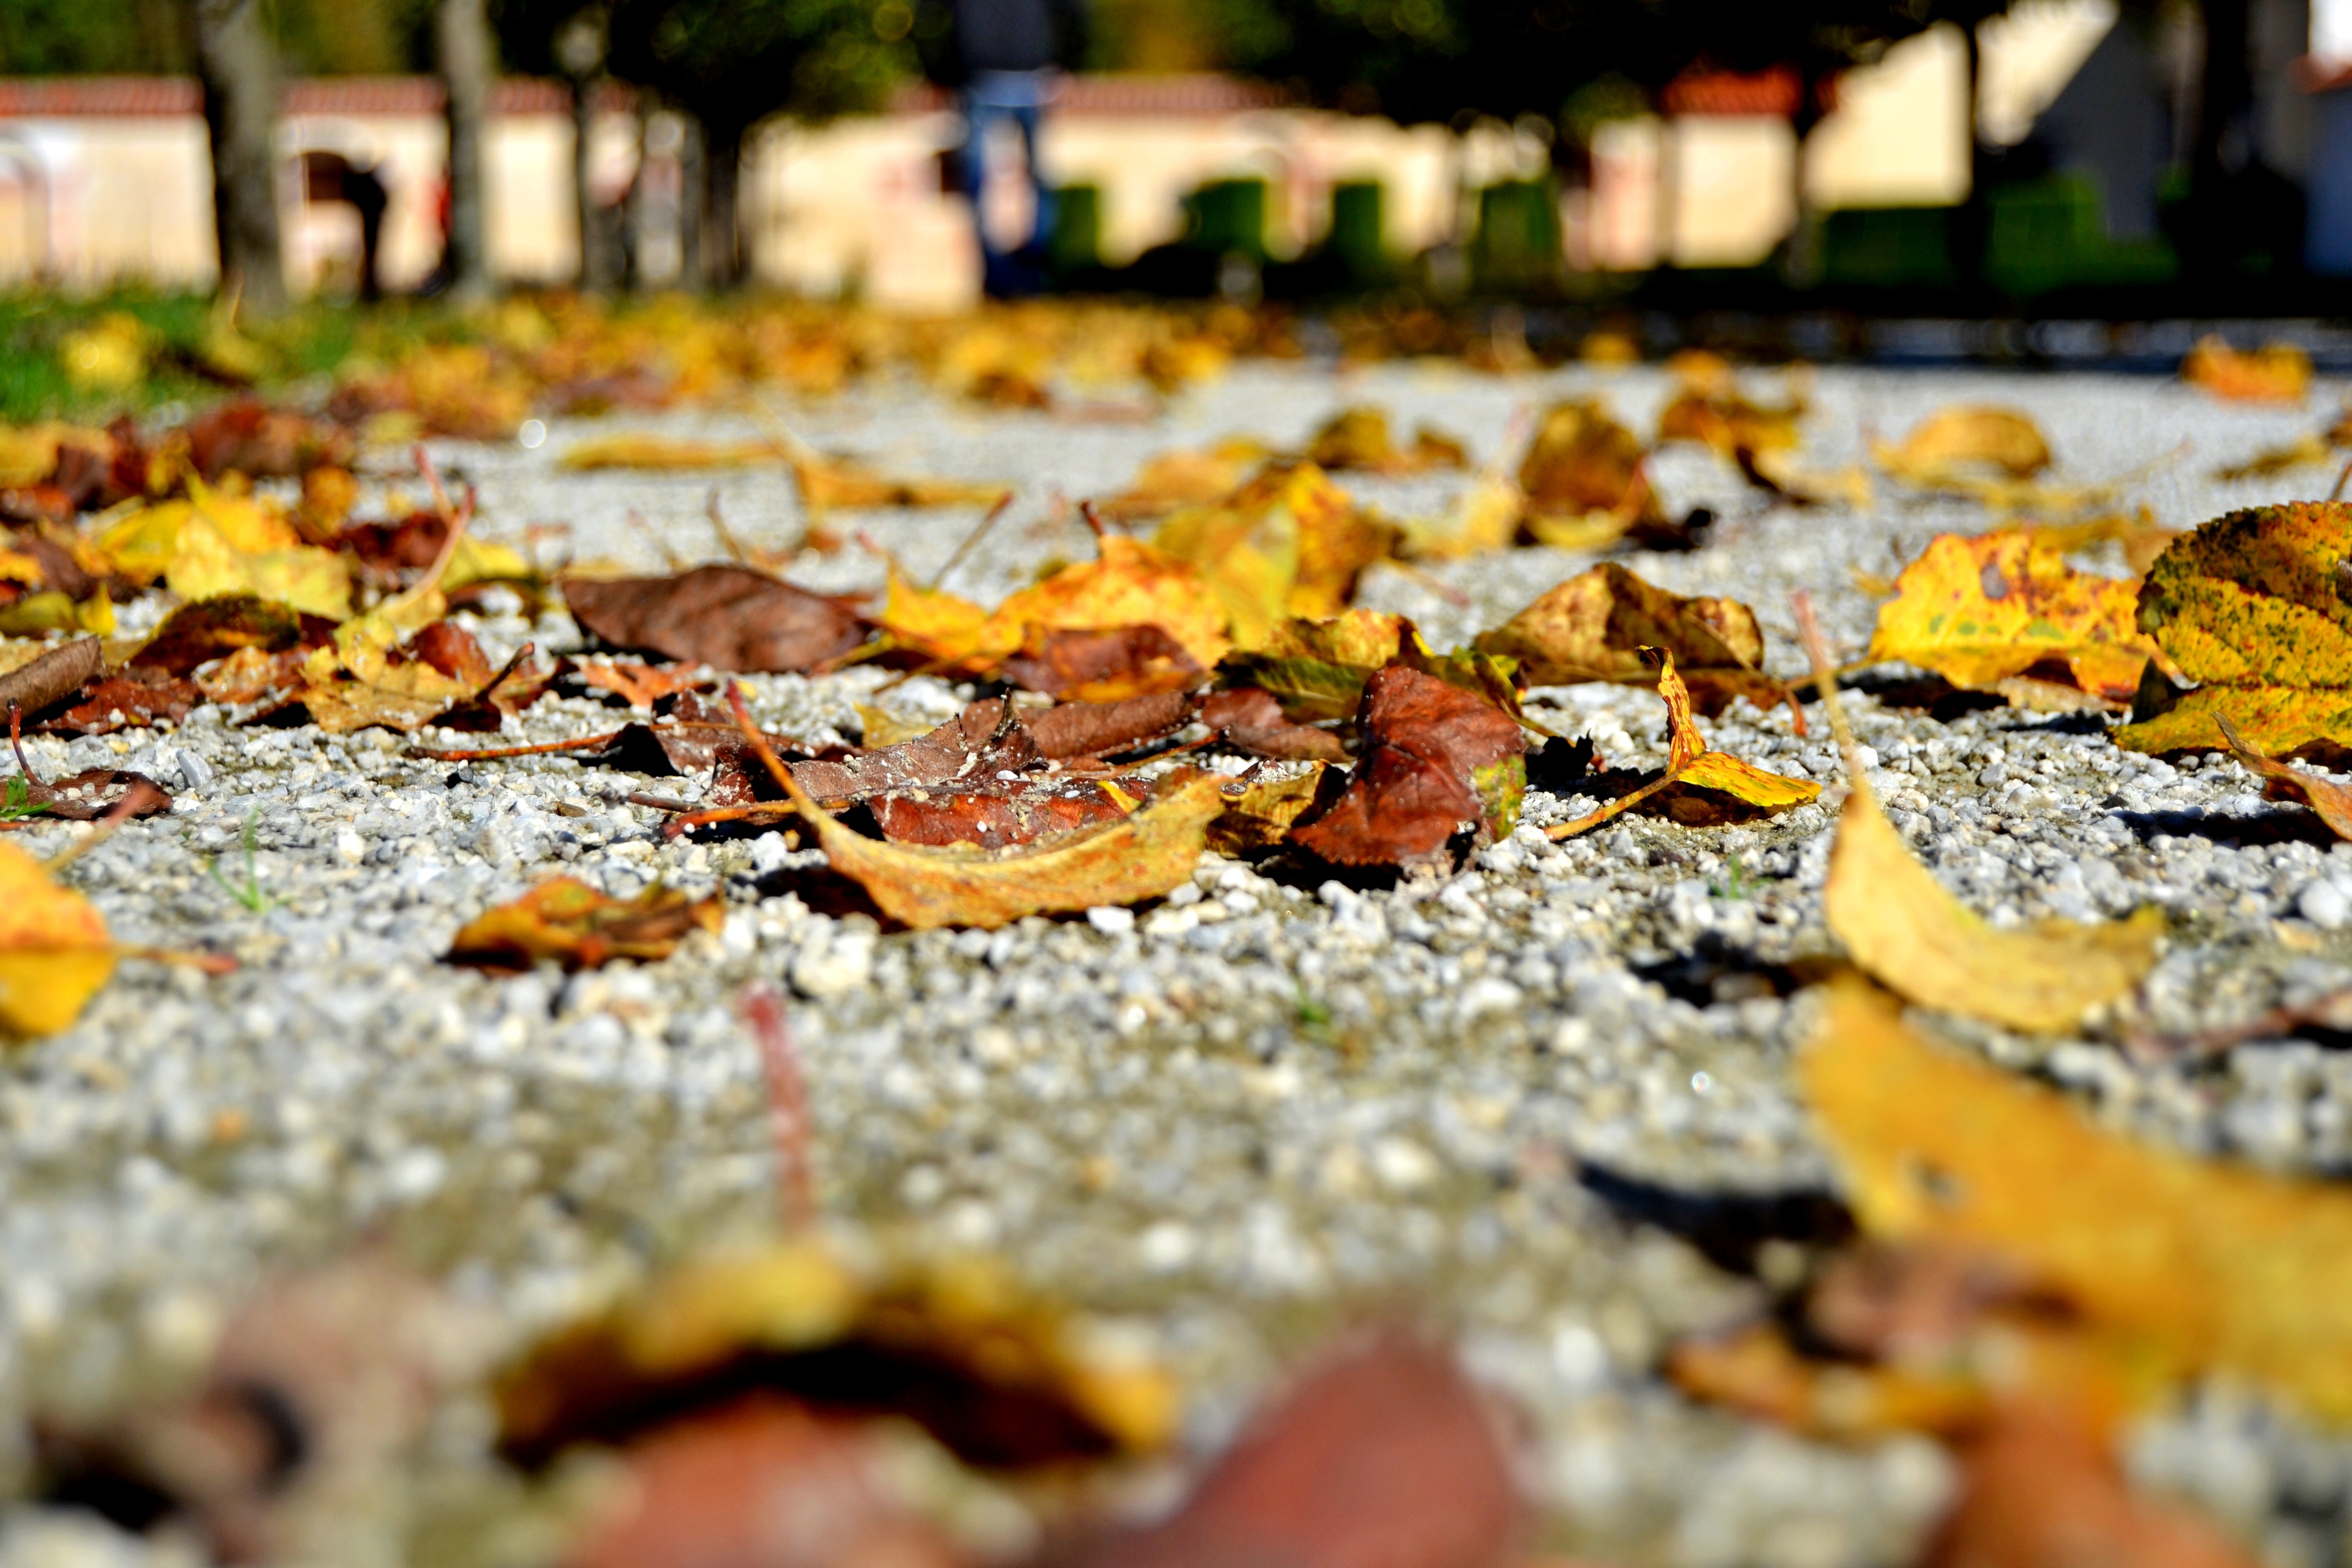
nature, path, leaf, flower, foliage, dish, food, autumn, yellow, season, colors